Tainan

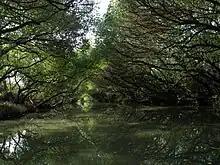
Taijiang National Park, Sicao green tunnel of Manggroves

Tainan is famous for its diversity and density of temples and shrines. Some of them are the only of its kind in Taiwan. In all, there are officially listed seven Buddhist temples and eight Taoist shrines (七寺八廟). , Tainan has the most numbers of registered temples among other municipalities, cities or counties in Taiwan, reaching 1,613 temples.